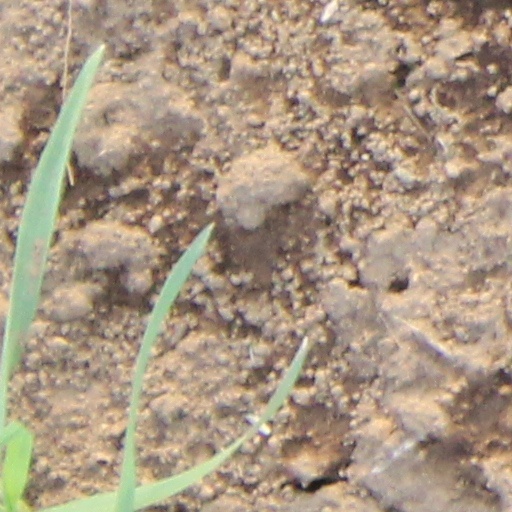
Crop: wheat